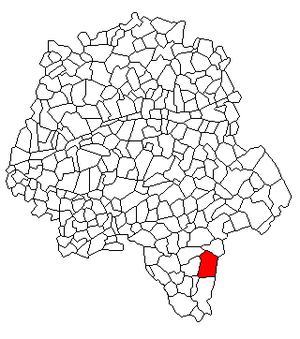
Localisation de Charnizay en Indre et Loire
Charnizay est une commune française du département d'Indre-et-Loire, en région Centre-Val de Loire.